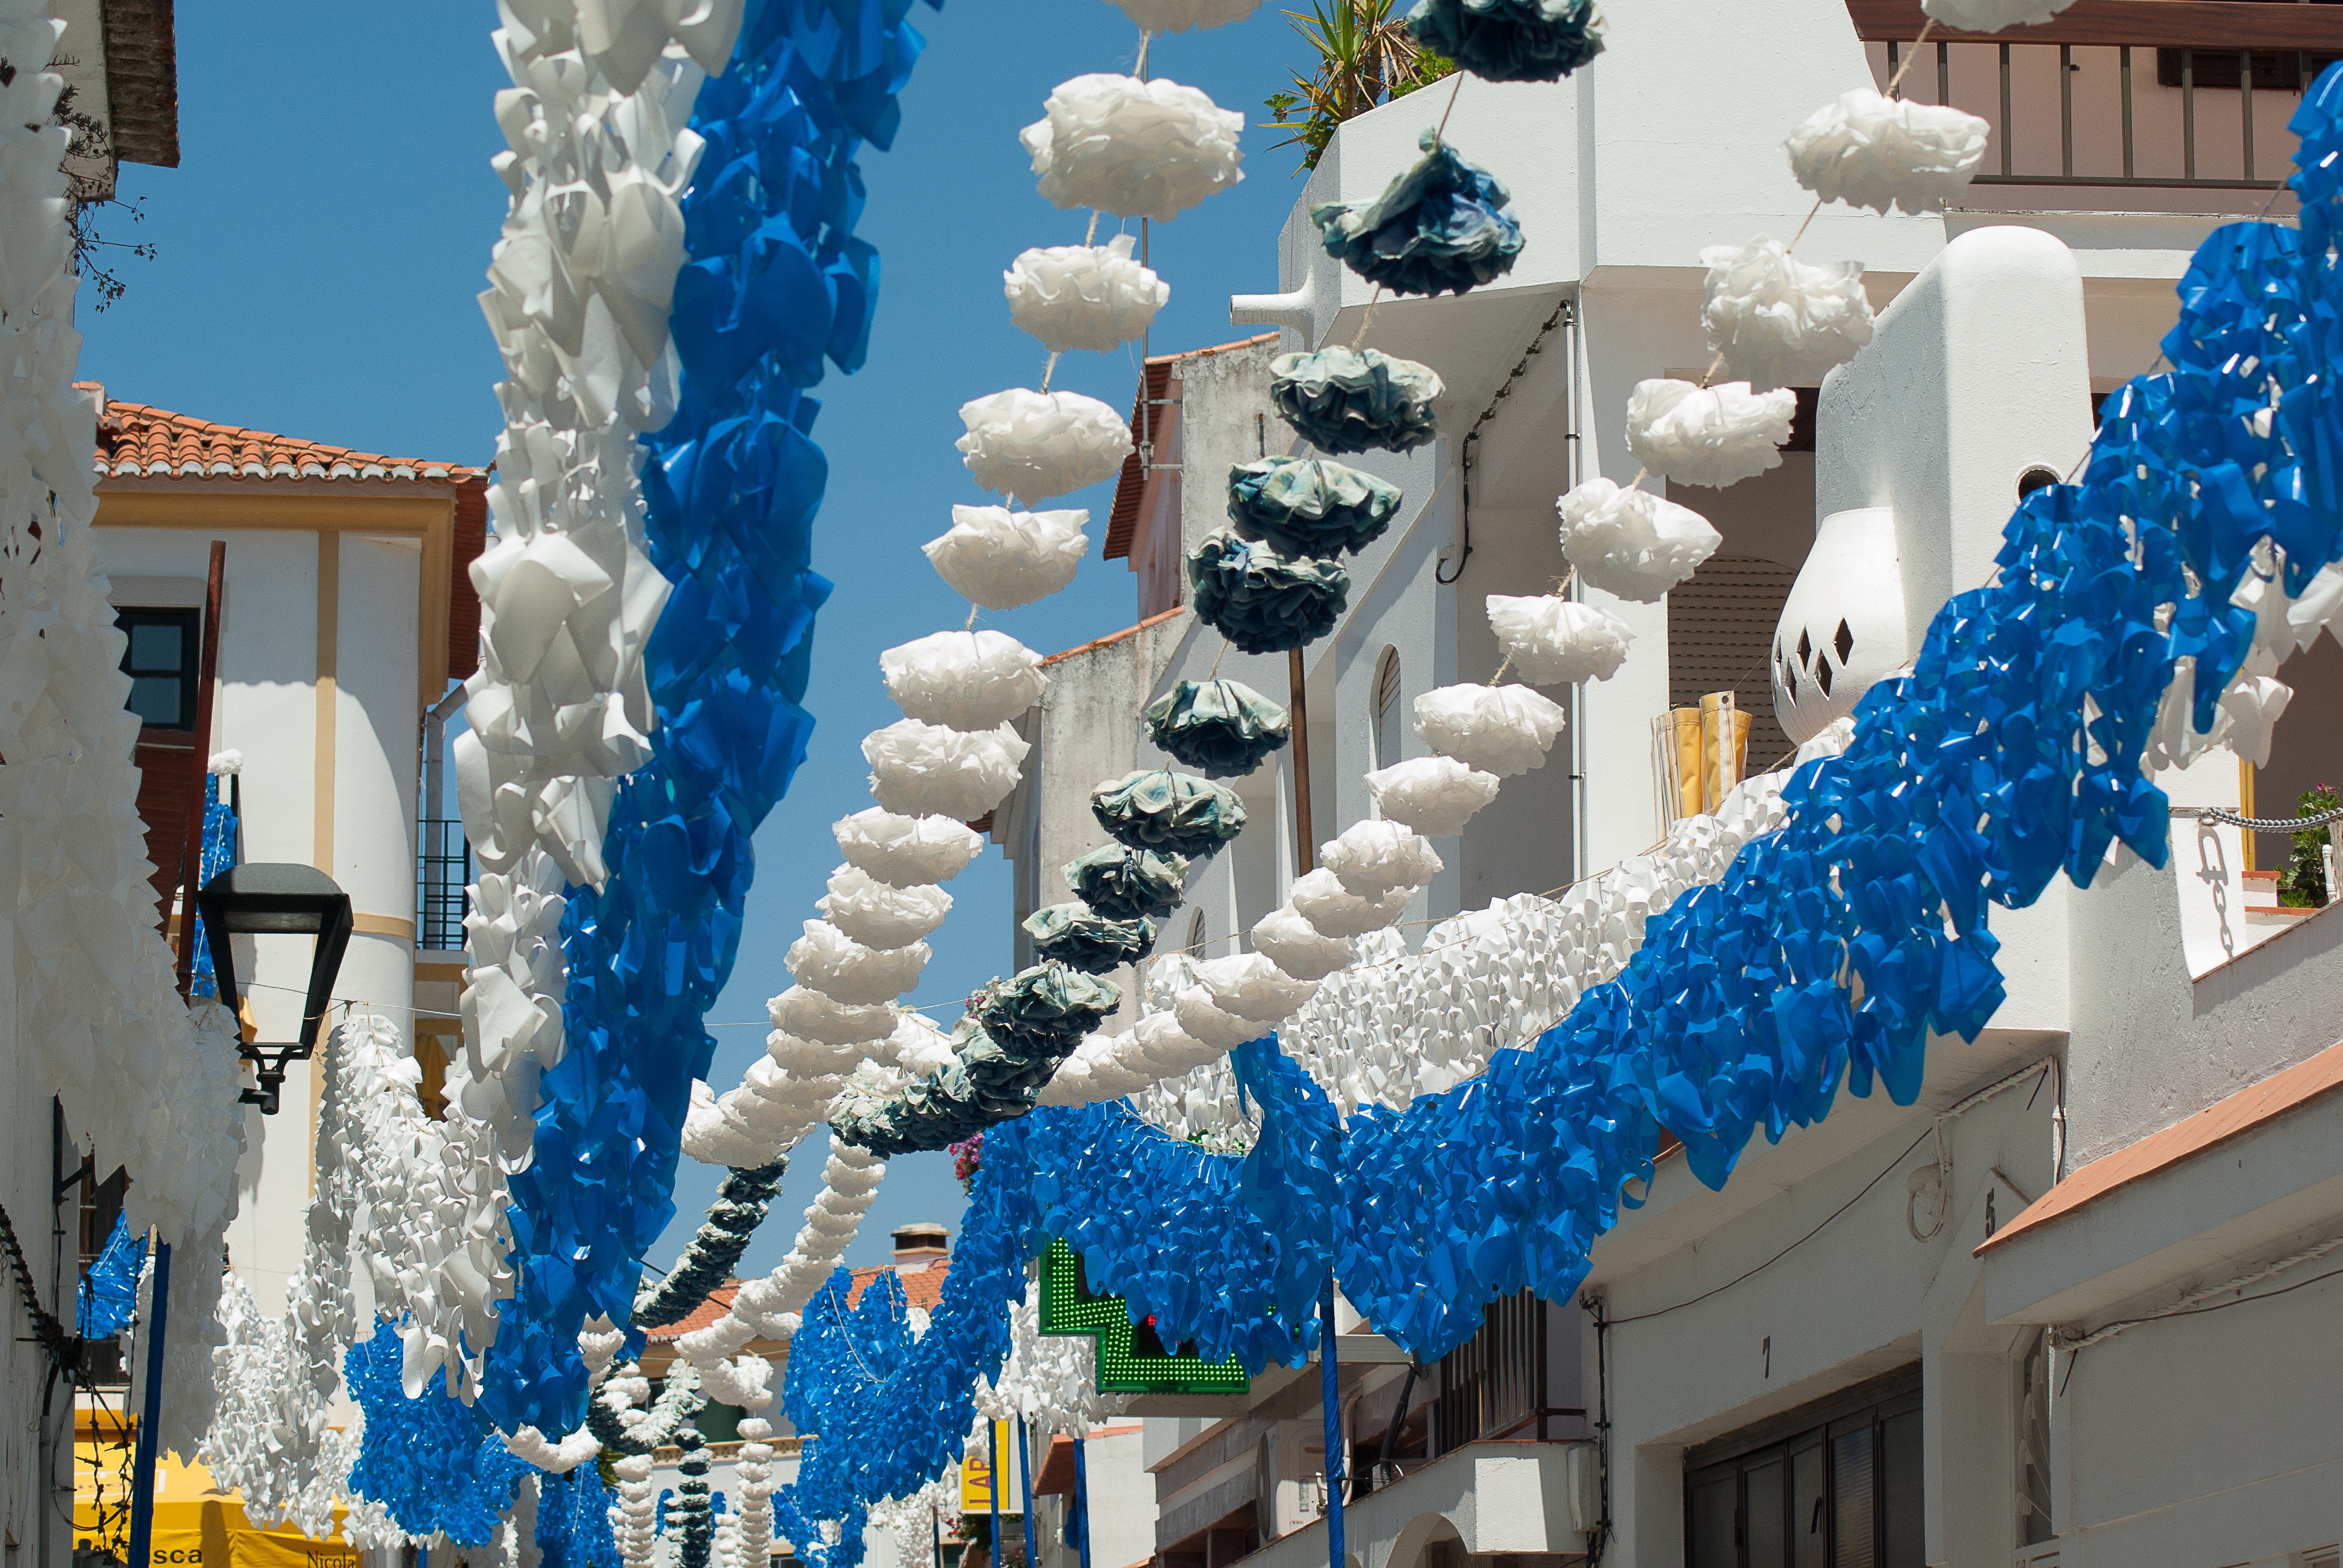
flower, village, blue, lane, christmas, christmas decoration, festival, portugal, decorations